Gravity

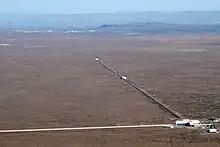
The LIGO Hanford Observatory located in Washington (state), United States, where gravitational waves were first observed in September 2015

Every planetary body (including the Earth) is surrounded by its own gravitational field, which can be conceptualized with Newtonian physics as exerting an attractive force on all objects. Assuming a spherically symmetrical planet, the strength of this field at any given point above the surface is proportional to the planetary body's mass and inversely proportional to the square of the distance from the center of the body.